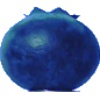
Label: huckleberry